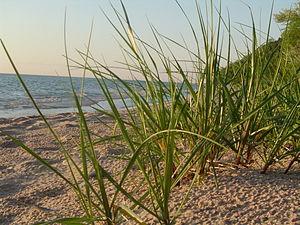
L'ammophile à ligule courte est une espèce végétale de la famille des Poaceae.